Gwyllym Lloyd Wardle

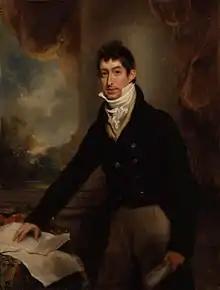
Gwyllym Lloyd Wardle, 1809 portrait by Arthur William Devis

Born at Chester about 1762, he was the only son of Francis Wardle, J.P., of Hartsheath, near Mold, Flintshire, and Catherine, daughter of Richard Lloyd Gwyllym. He was during 1775 at Harrow School, but left in poor health; he was then at the school of George Henry Glasse at Greenford, near Ealing, Middlesex. He was admitted pensioner at St John's College, Cambridge, on 12 February 1780, but did not take a degree.